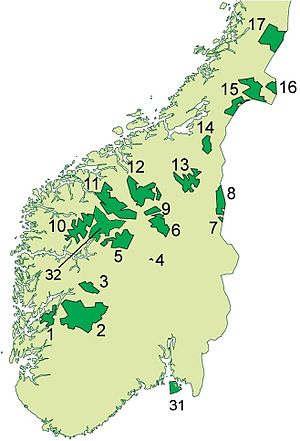
Hallingskarvet nationalpark
Kort over nationalparker i Syd-Norge.  Denne er nr 3 på kortet
Hallingskarvet nationalpark er en norsk nationalpark som ligger i et sydnorsk højfjeldsområde i Hallingskarvet i Viken, Vestland fylker. Parken blev oprettet 22. december 2006, for at «bevare et stort, bemærkelsesværdigt og nærmest urørt fjeldområde så landskabet og den biologiske mangfoldighed med økosystem, arter og bestande, bl.a. vildren, bliver bevaret. Beskyttelsen skal sikre et karakteristisk landskabselement som er vigtig for forståelsen af den geologiske historie.» og den dækker et område på 450 km².